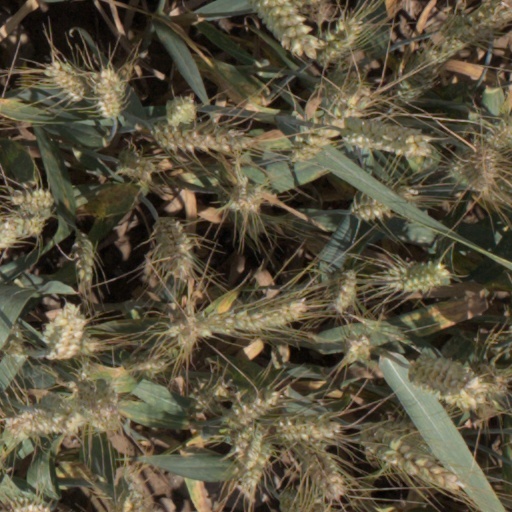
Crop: wheat